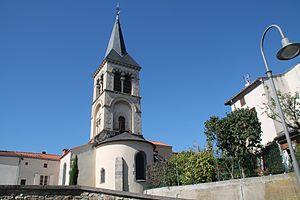
Chidrac est une commune française, située dans le département du Puy-de-Dôme en région Auvergne-Rhône-Alpes.